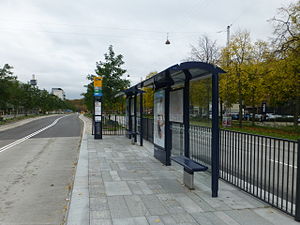
Den kvikke vej / Udformning / Stoppesteder
Stoppested ved Haraldsgade.
Den kvikke vej er en bus rapid transit med højklassede busbaner og stoppesteder mellem Nørreport Station og Ryparken Station i København. Mellem Fredensbro og Lyngbyvej ved Haraldsgade ligger busbaner og stoppesteder afskærmet midt i gaderne, mens der på en stor del af resten benyttes traditionelle busbaner og stoppesteder i siden.